Commercial diver registration in South Africa

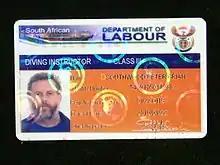
Class 3 Diving Instructor registration card: SA Department of Labour 2010

There are no instructors limited to class 5 and 6 diver training. Class 4 instructor is the default minimum for these.